Convenience store

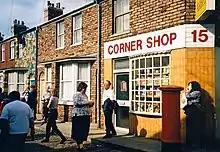
A corner shop set from the soap opera "Coronation Street", depicting a typical British independently owned corner shop in Manchester

According to the Japan Franchise Association's data for July 2021, there are 55,931 convenience stores in Japan. 7-Eleven leads the market with 12,467 stores, followed by: Lawson (9,562) and FamilyMart (7,604). Other operators include Circle K Sunkus (acquired by Family Mart in 2016; now defunct), Daily Yamazaki, Ministop, Am/Pm Japan (acquired by Family Mart in 2009; now defunct), Poplar, Coco Store (acquired by Family Mart in 2015; now defunct) and Seicomart. Many items available in larger supermarkets can be found in Japanese convenience stores, though the selection is usually smaller. As well, the following additional services are also commonly available: